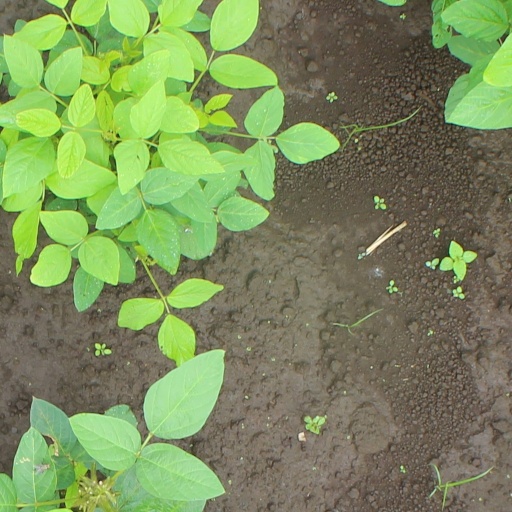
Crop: soybean